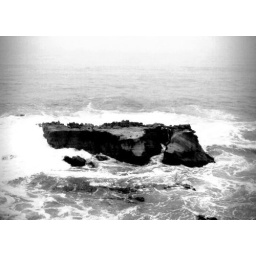
rock in water